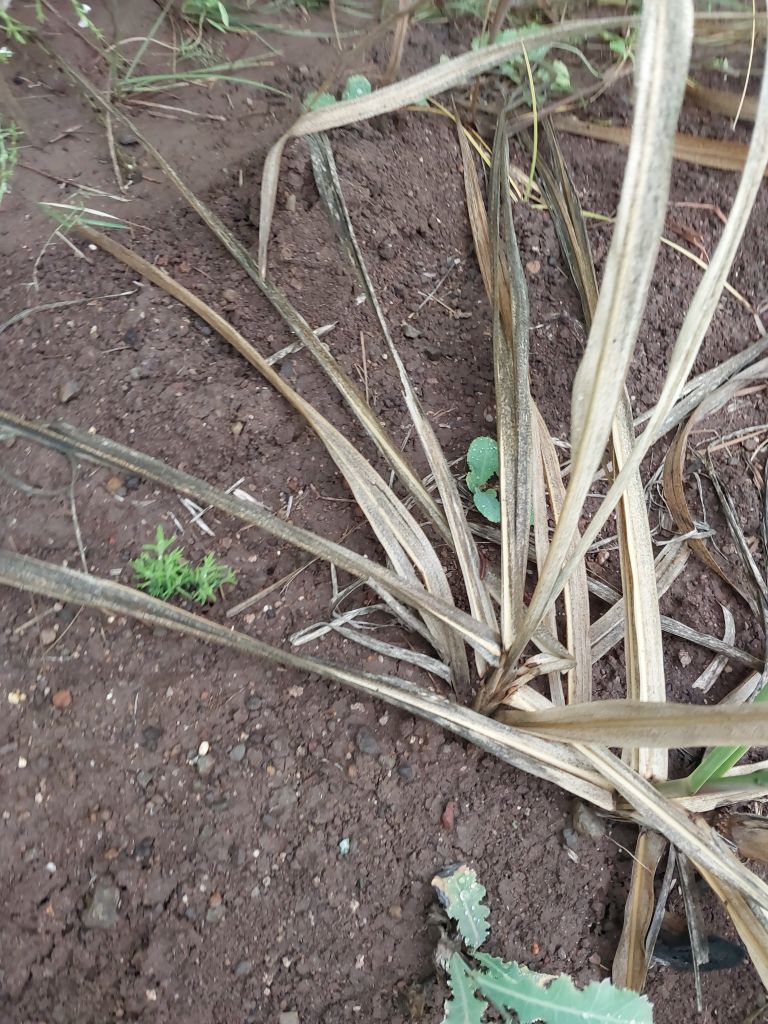
Label: Sett Rot